Kenneth Perez

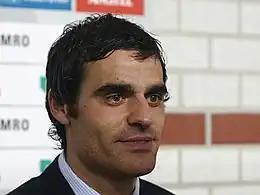

Kenneth Pérez Dahl Jensen (born 29 August 1974) is a Danish former professional footballer who played as a winger. Perez scored two goals in 24 matches for the Denmark national team from 2003 to 2008, and he was chosen to compete at the 2004 European Championship.